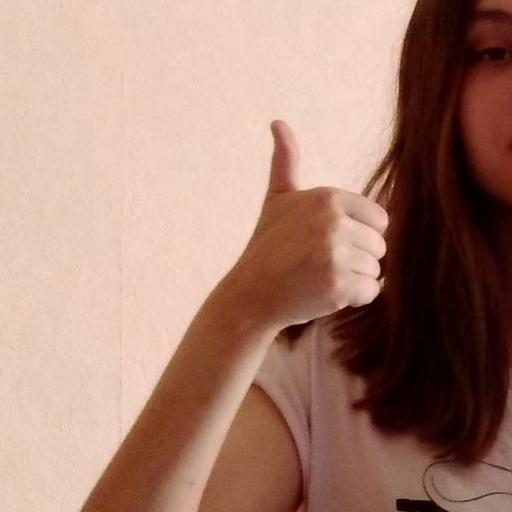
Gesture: like